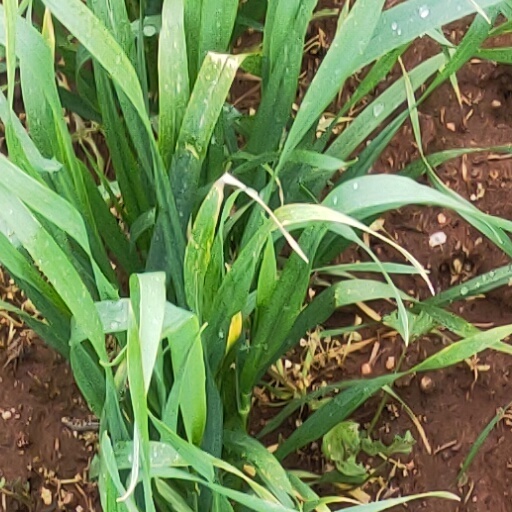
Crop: wheat